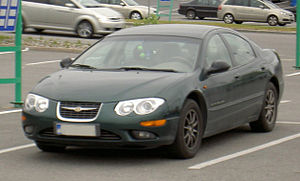
Chrysler 300M
Chrysler 300M (1998−2002)
Chrysler 300M var en øvre mellemklassebil fra bilfabrikanten Chrysler bygget mellem midten af 1998 og sensommeren 2004. Dermed fortsattes den allerede i 1965 udgåede serie af "Letter Cars".